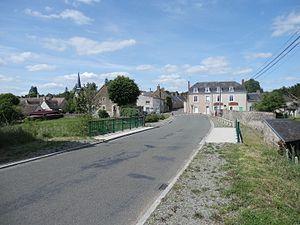
Surfonds vu depuis le pont sur la Sourice
Surfonds est une commune française, située dans le département de la Sarthe en région Pays de la Loire, peuplée de 340 habitants.